Opus reticulatum

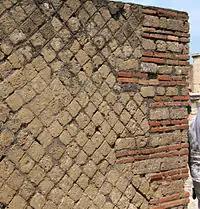

The architectural technique was typically found in central and southern Italy. This is because tuff is predominant in such areas because of their volcanic environment. Further, they also lacked smooth stones like limestone or marble and instead had to rely on volcanic stones for their architecture. The Romans tend not to change core building materials of the places they conquered but rather adapted and used what was readily available to them. This is evident with other techniques such as "opus vittatum" which used limestone and tuff was localised to central and northern Italy particularly because of the existence of the former in the region.